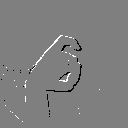
ASL letter: x